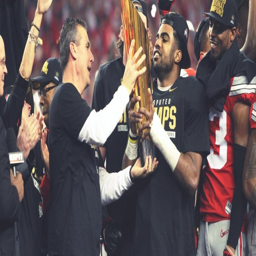
pictured : the second national championship trophy hoist of my lifetime .